Answer in natural language. Is maple baseball bat with black grip behind green houseplant with dark pot? Choose between the following options: no or yes
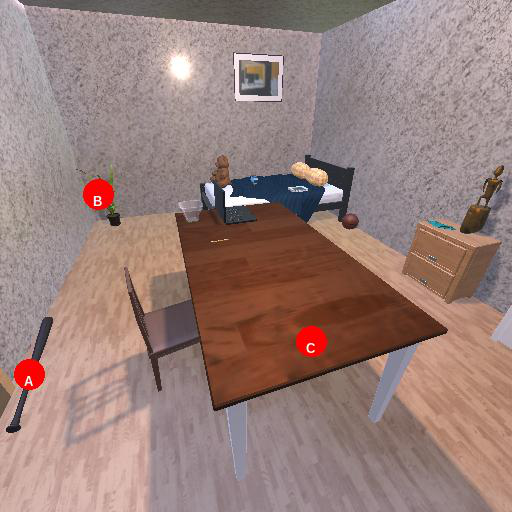
<answer>no</answer>